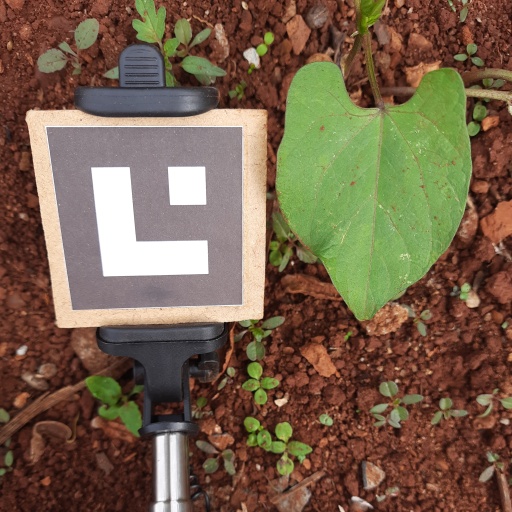
Observations: wavy surface, no eating holes, with soild dust, under shade